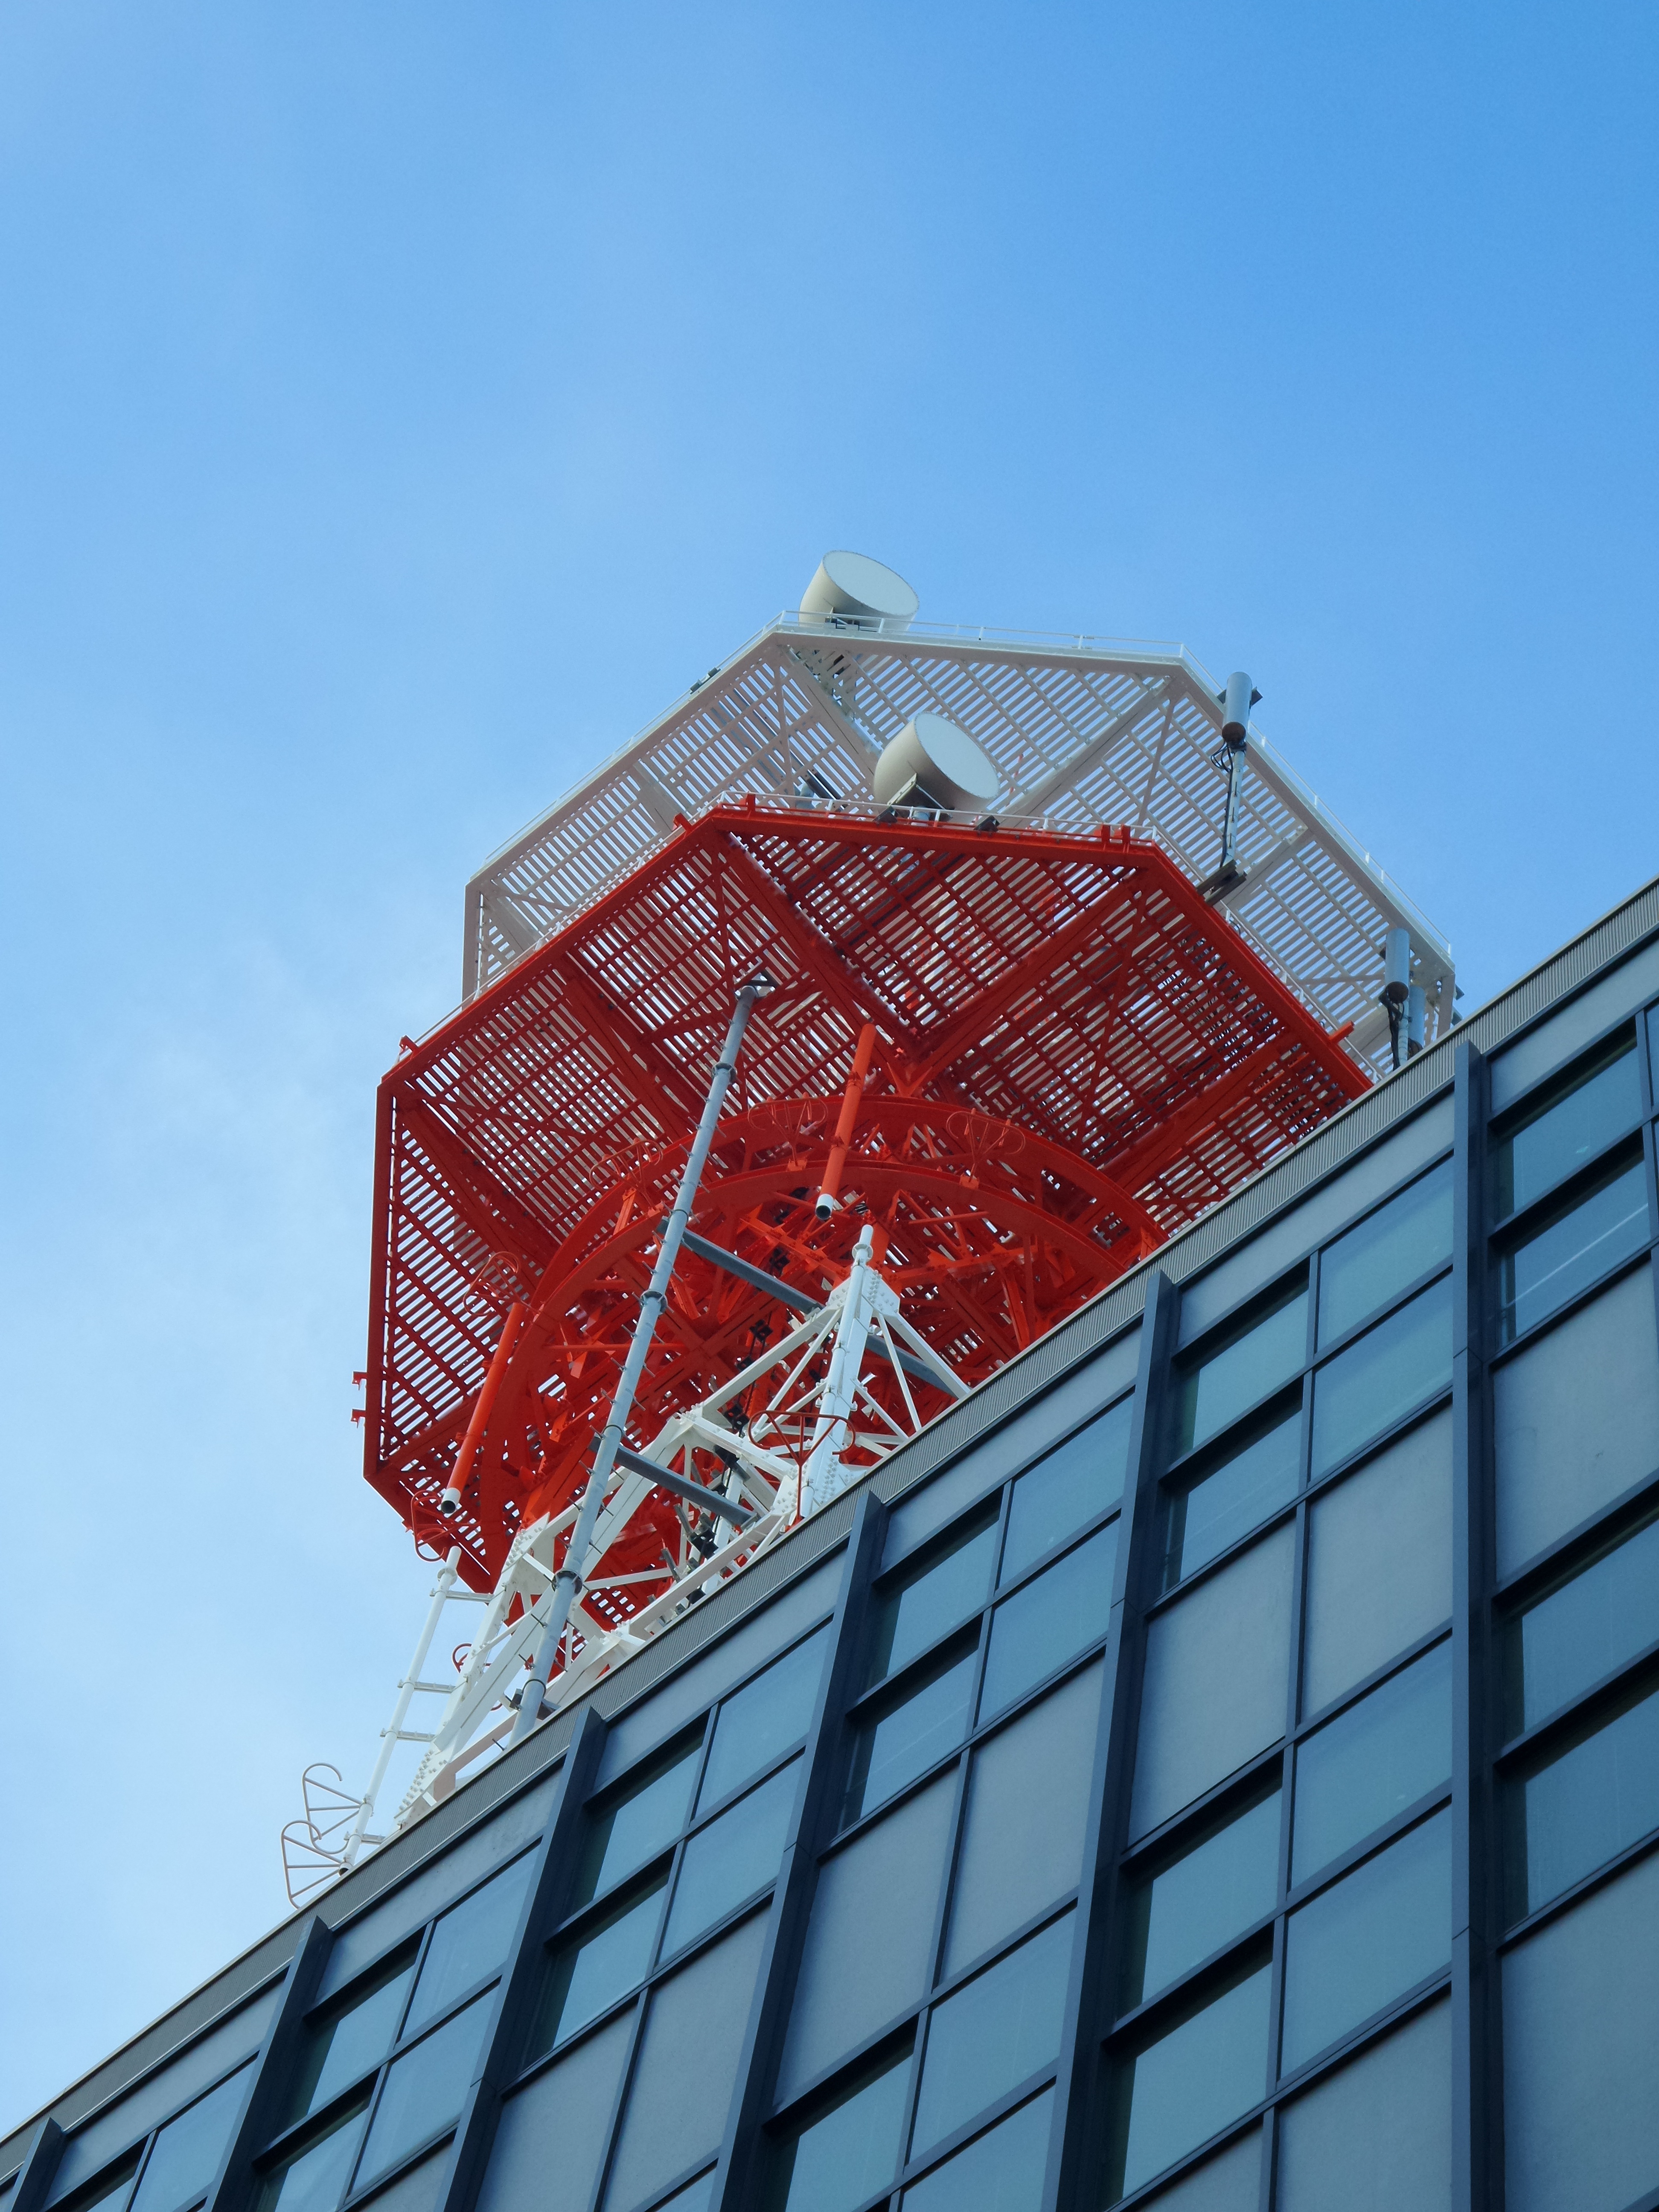
architecture, structure, roof, antenna, tower, station, communication, facade, japan, stadium, arena, broadcasting, gsm, telecommunications, microwave, urban area, sport venue